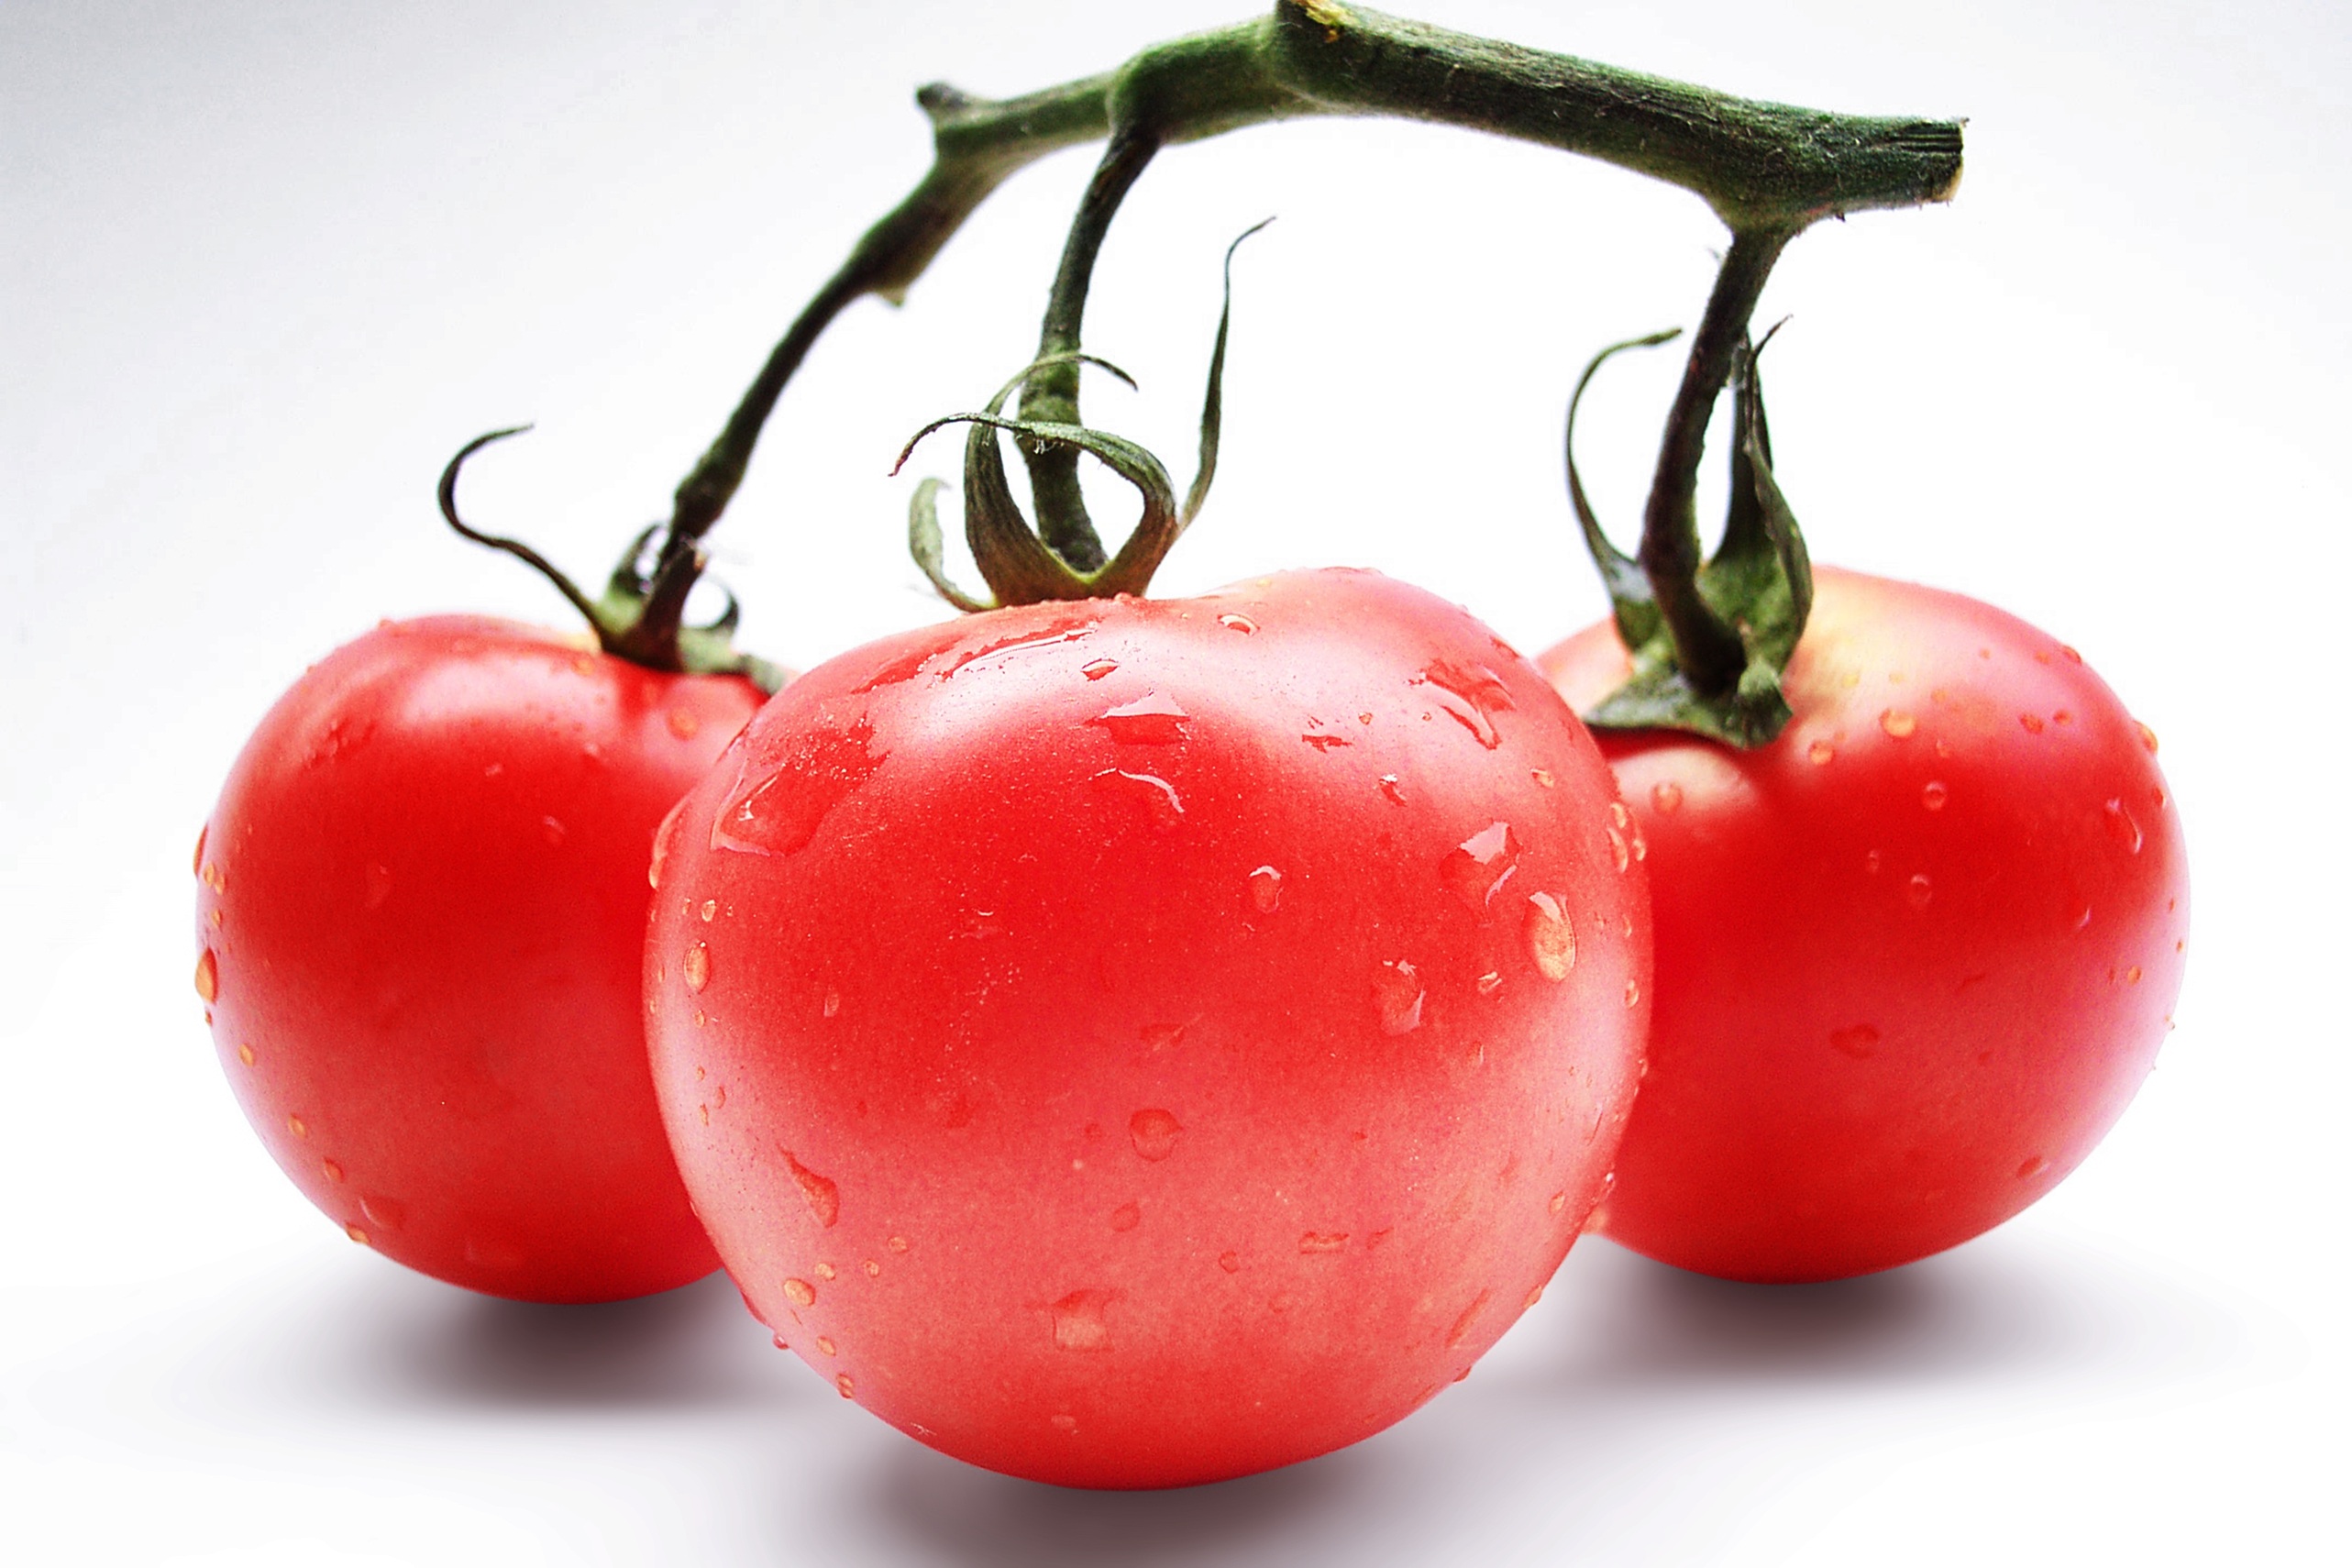
plant, fruit, food, red, produce, vegetable, tomato, vegetables, tomatoes, vegetarian, vitamins, flowering plant, land plant, potato and tomato genus